Keivan Saket

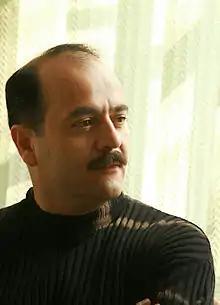
Keivan Saket, 2008

Keivan Saket (born 1961 in Mashhad) is an Iranian composer and university professor and Tar and Setar Player, and author of 12 books for Tar and Setar.